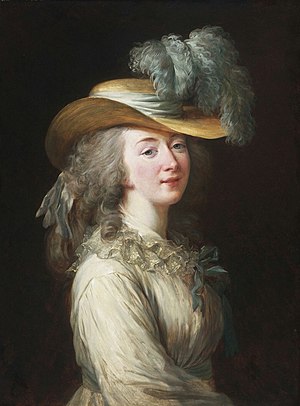
Madame du Barry
Madame du Barry malet 1781 af Élisabeth Vigée Le Brun
Jeanne Bécu, comtesse du Barry [dyba’ri] var en fransk mætresse.